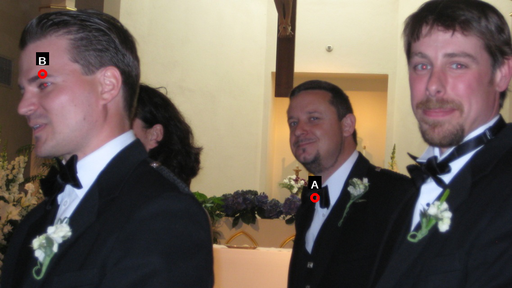
Question: Two points are circled on the image, labeled by A and B beside each circle. Which point is closer to the camera?
Select from the following choices.
(A) A is closer
(B) B is closer
Answer: B